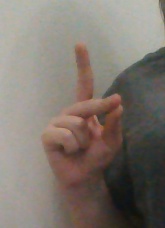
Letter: ta